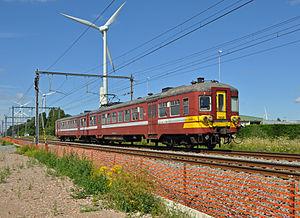
L'automotrice électrique belge AM268 (SNCB)